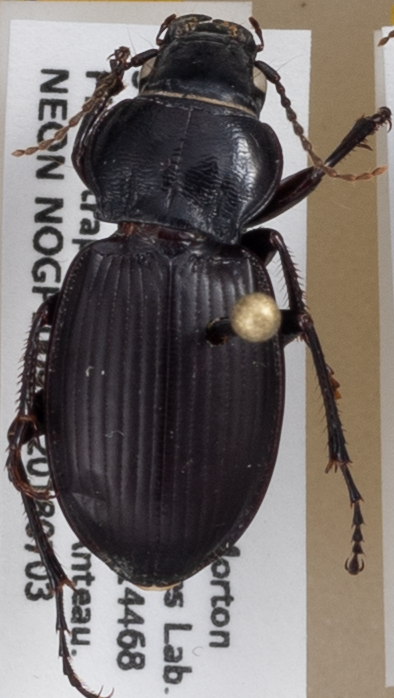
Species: Cyclotrachelus torvus
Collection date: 2018-07-03
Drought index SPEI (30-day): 1.302
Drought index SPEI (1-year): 0.438
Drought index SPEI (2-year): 0.086